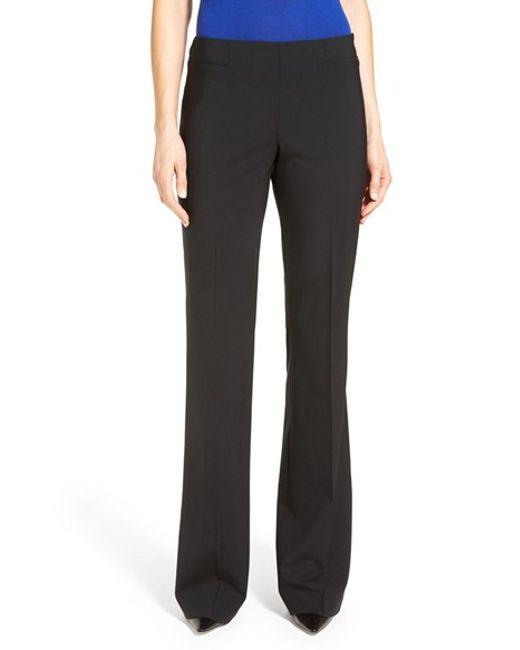
damen lange, schlichte schwarze Hose, gerade geschnitten